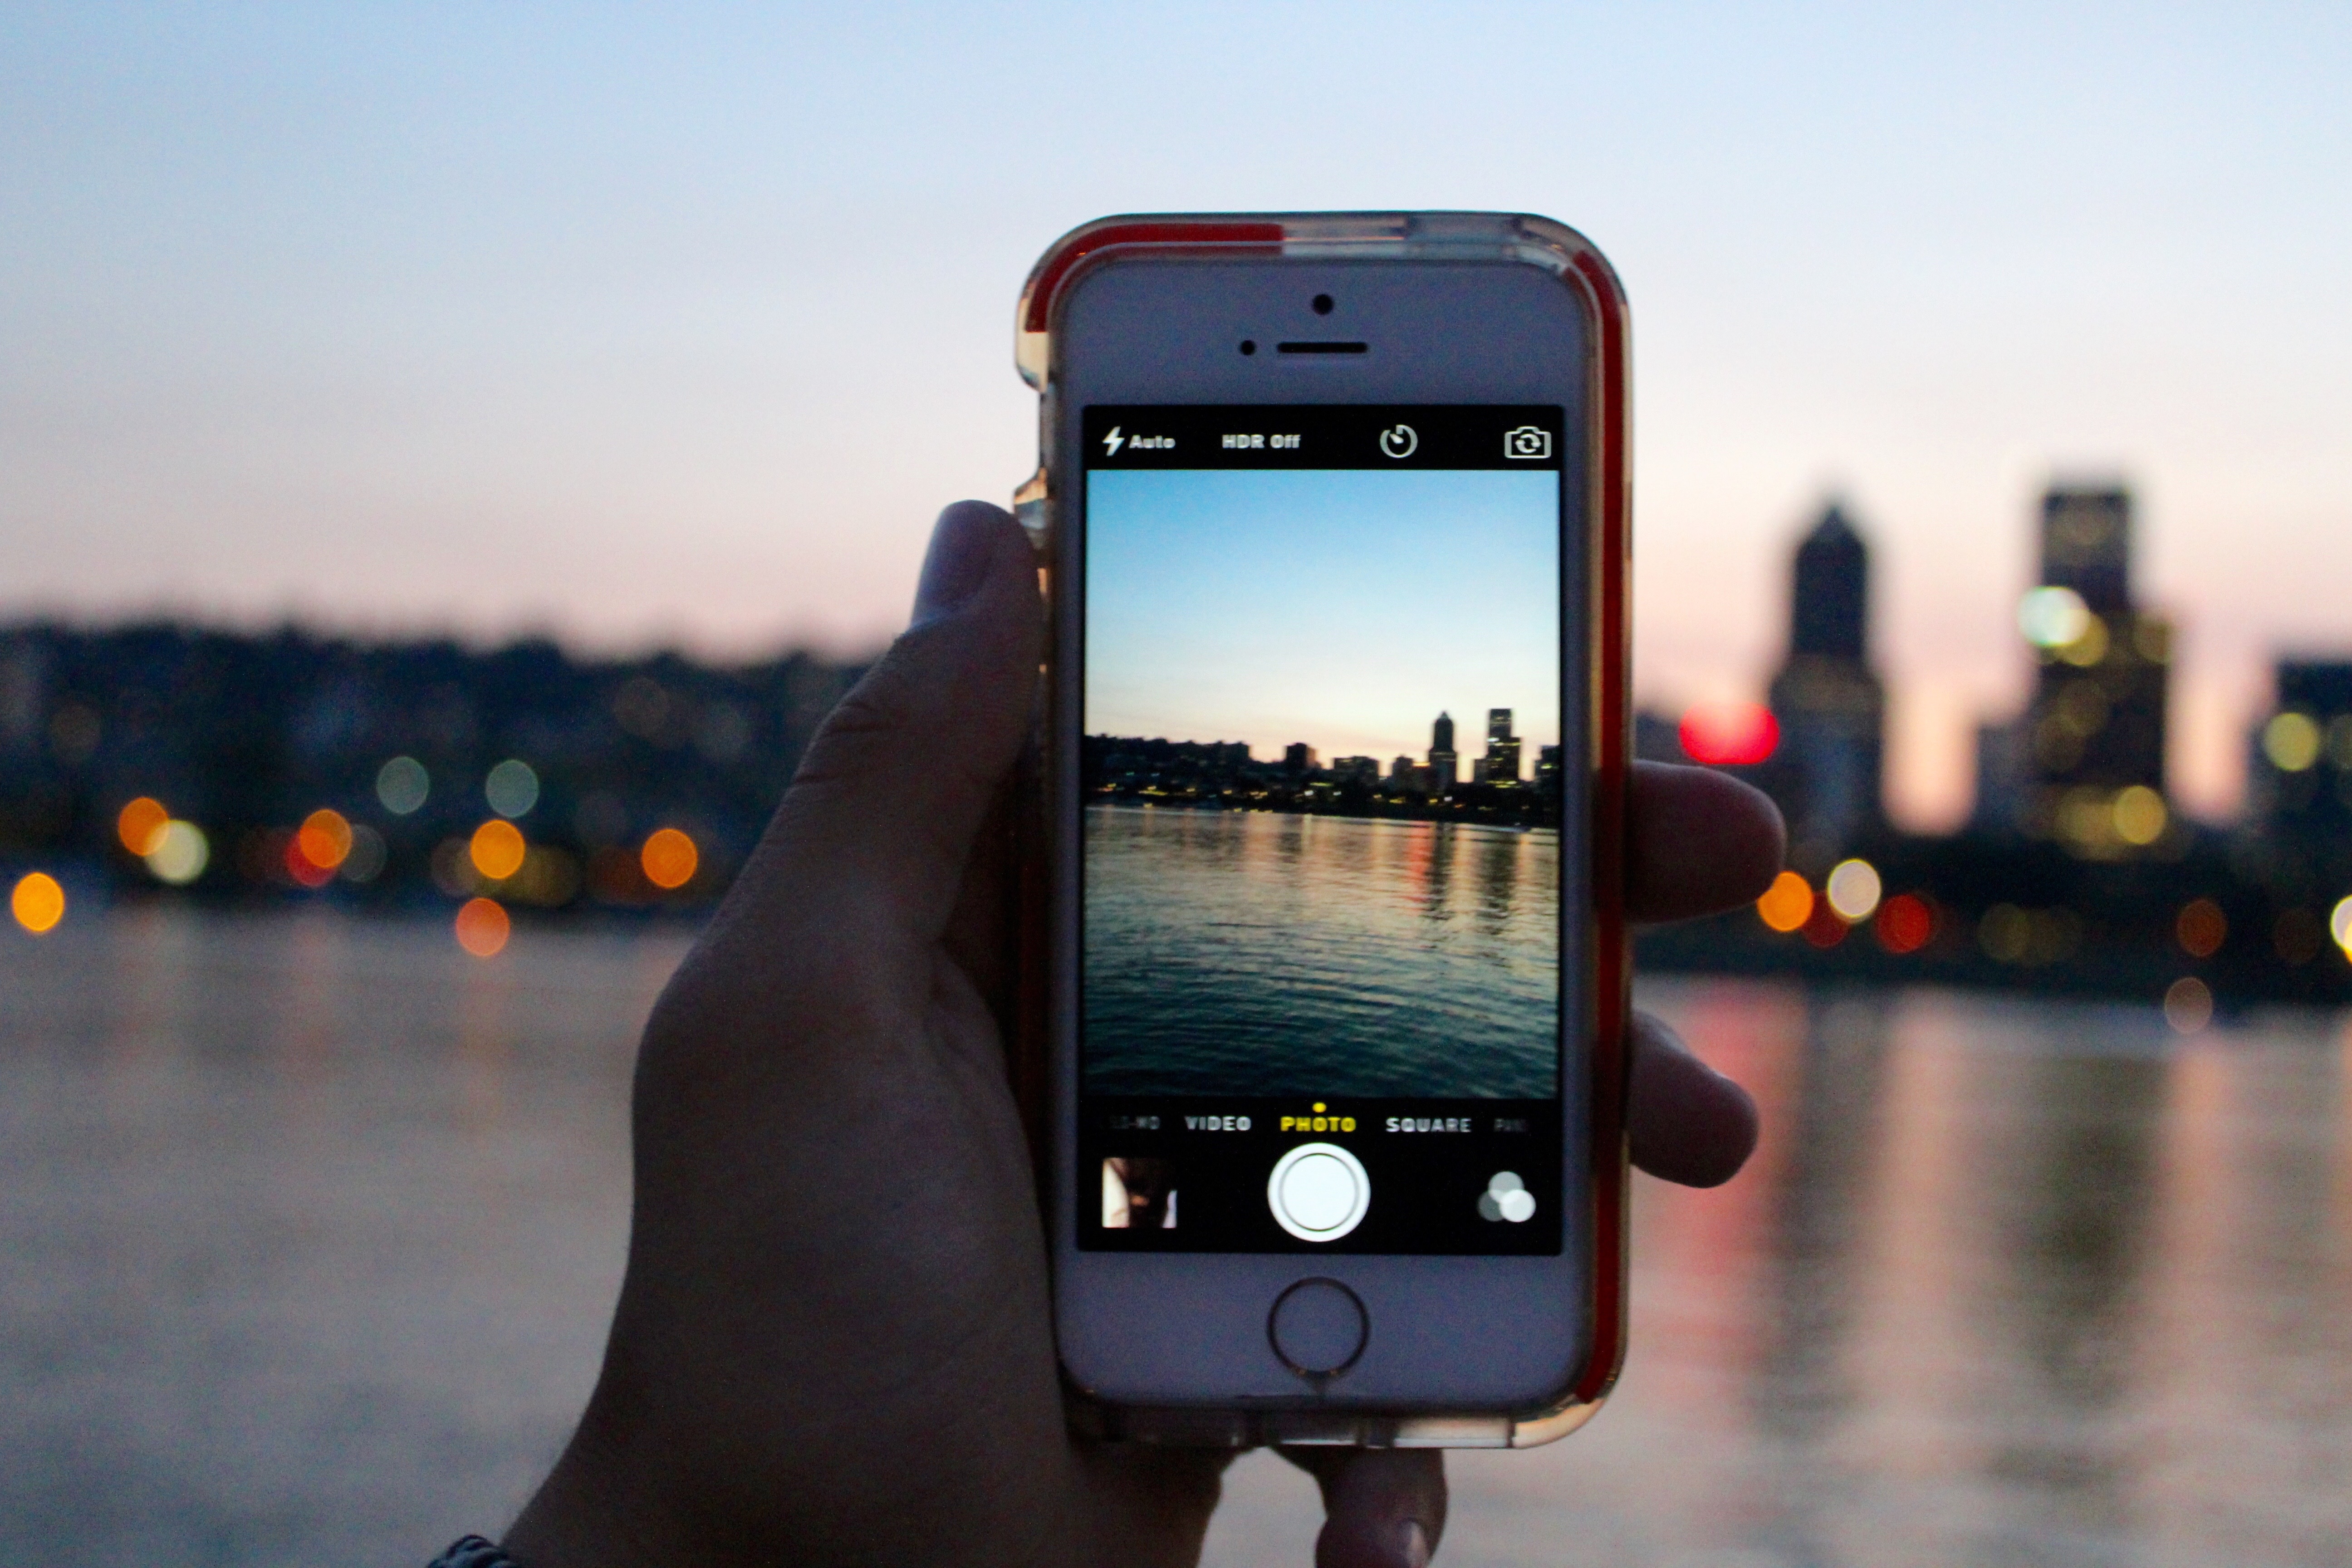
smartphone, technology, driving, gadget, mobile phone, electronics, screenshot, portable communications device